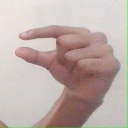
अक्षर: ग